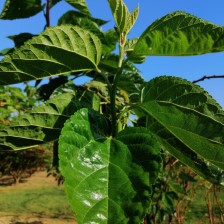
Variety: BlackOodTurkey